Covering (construction)

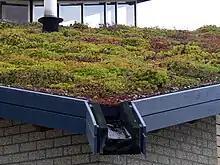
Sedum-based roof, eco-district of Eva Lanxmeer, Netherlands.

In construction, covering is the exterior layer of a building's roof. The covering ensures waterproofing by directing and collecting rainwater. It also provides mechanical protection against various external elements such as dust and intrusions. Additionally, it must withstand static mechanical pressures from snow and dynamic forces from strong winds (pressure and uplift).